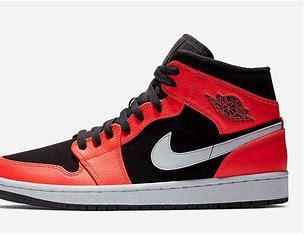
Brand: Jordan
Model: 1 Mid